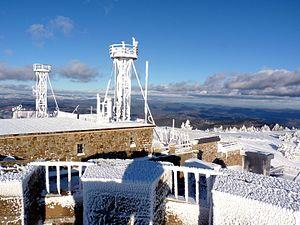
Le mont Aigoual est un sommet situé dans le Sud du Massif central, à la limite entre les départements du Gard et de la Lozère. Il culmine à 1 565 mètres d'altitude. Cela en fait le point culminant du Gard et le second point le plus haut de la Lozère après le pic de Finiels situé dans le mont Lozère.